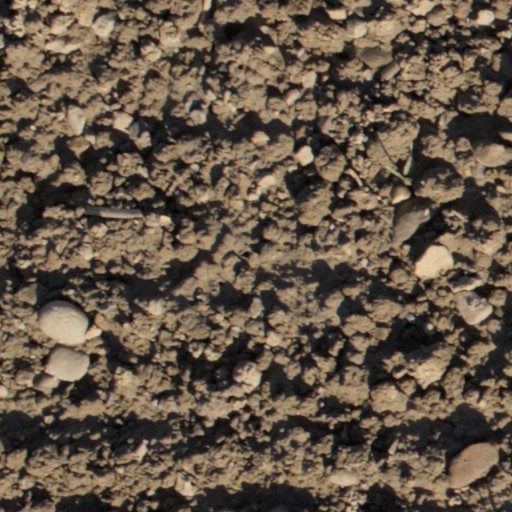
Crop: wheat